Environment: real
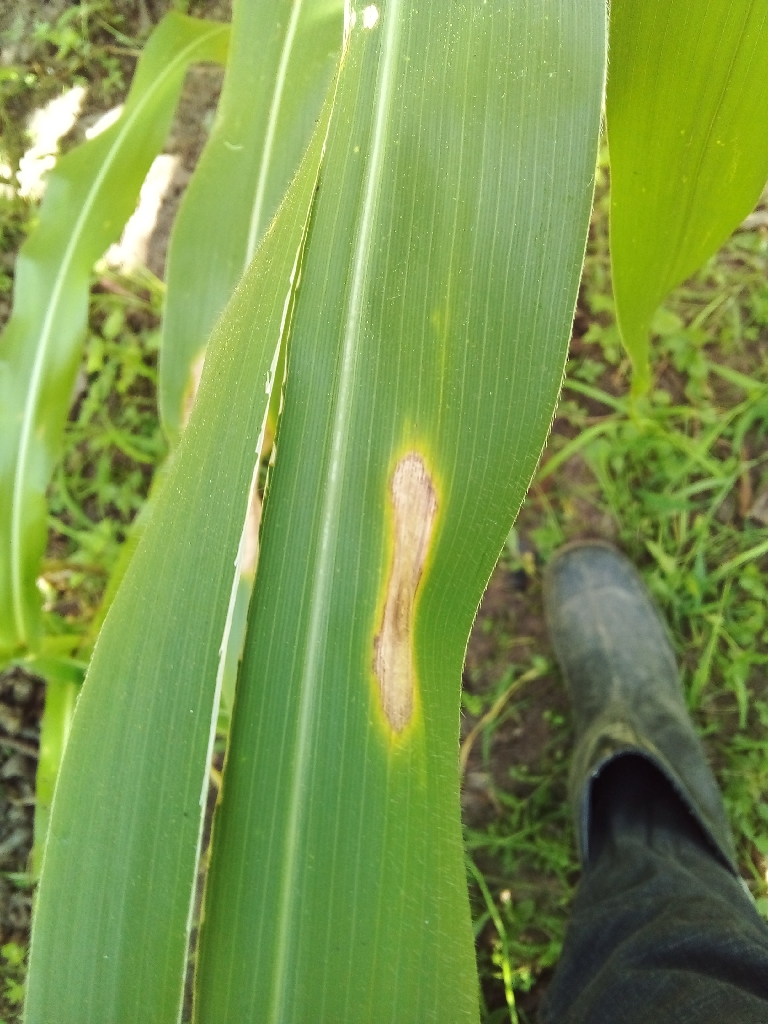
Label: northern_corn_leaf_blight